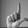
ASL letter: L